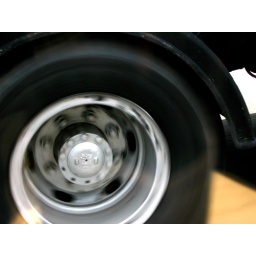
was in a van when the truck passed by